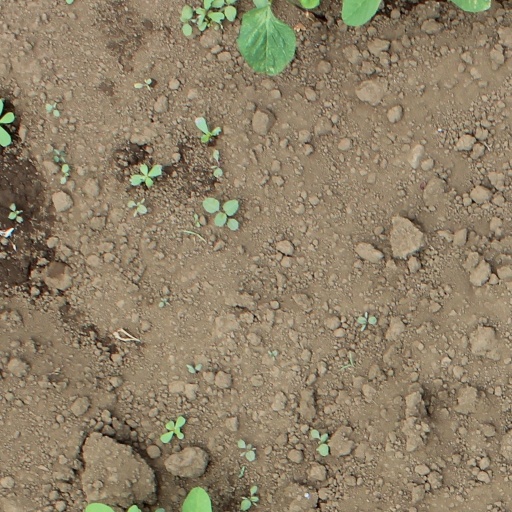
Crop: soybean